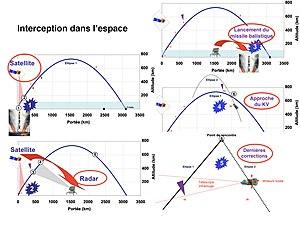
Interception dans l'espace
Un missile antibalistique est un missile conçu pour intercepter un missile balistique ou une roquette. Le terme est cependant principalement utilisé pour désigner les systèmes conçus pour contrer des missiles balistiques intercontinentaux.